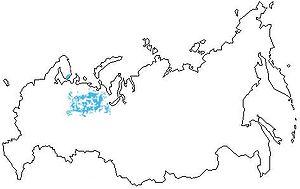
Les Komis sont un peuple finno-ougrien de Russie, habitant principalement dans la république des Komis. Ils se trouvent aussi dans le district autonome komi-permiak du kraï de Perm, dans la péninsule de Kola, et sur le cours inférieur de l'Ob inférieur.